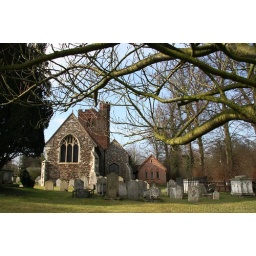
The church in Sandon, framed by the Oak tree which was planted in 1887 in honour of Queen Victoria. Ref: D311-173